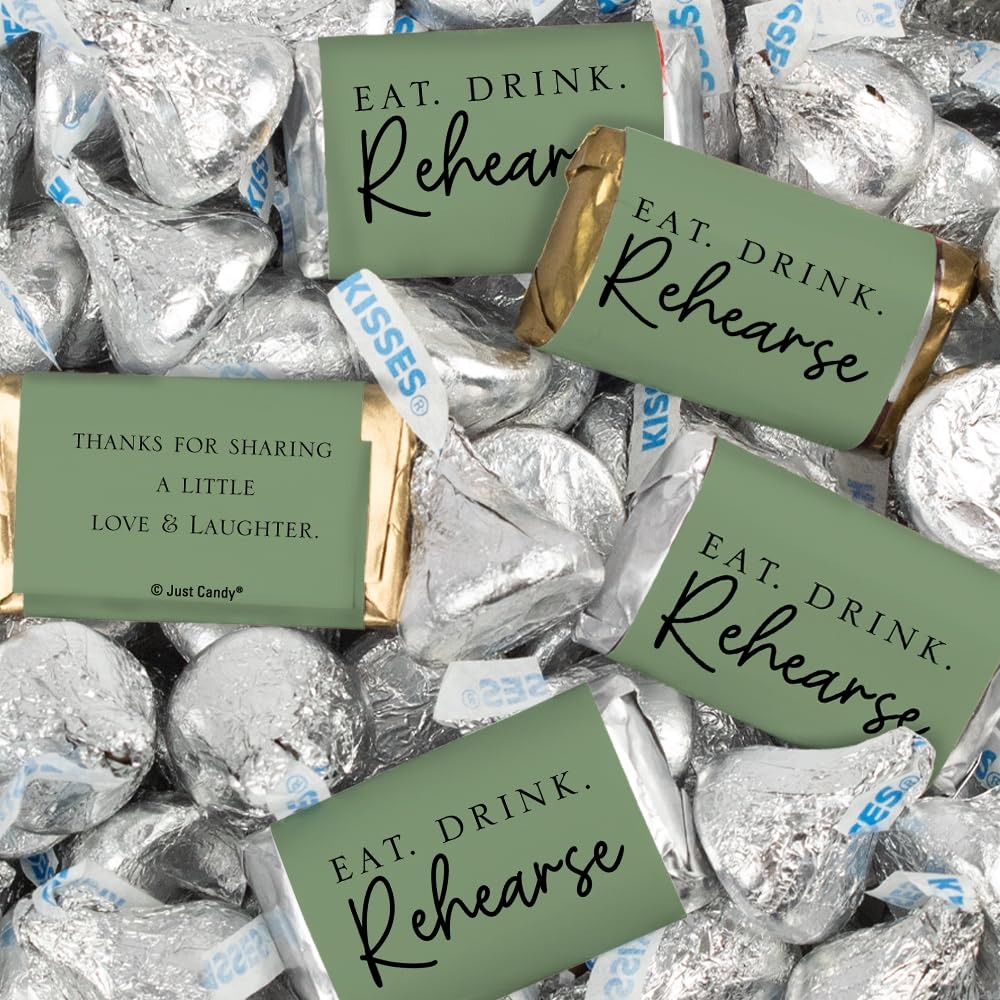
Item Name: 116 Pcs Wedding Rehearsal Dinner Candy Favors Miniatures Chocolate & Kisses (1.50 lbs) - Fern
Bullet Point 1: Includes 1.50 Lbs: (41) Wrapped Chocolate Miniatures And (75) Foiled Kisses
Bullet Point 2: Miniature Flavors: Milk Chocolate Bars, Krackel Bars, Mr. Good Bars, And Special Dark Chocolate Bars
Bullet Point 3: Free Cold Pack: This Item Is Heat Sensitive And Will Ship With Cool Pack Packaging As Needed
Bullet Point 4: No Extra Work: Completely Assembled Wrapped Chocolate Candy. These Preassembled Party Favors Are Ready To Gift - No Peeling, Gluing Or Sticking Required. Wrappers Are Printed On High Quality Paper With Beautiful, Vibrant Colors.
Bullet Point 5: Party Guests Will Thank You: Add Your Personal Touch To Your Thank You Celebration With These Candy Favors For Gift Bags, Candy Buffets, And Treats.
Bullet Point 6: Kiss color may vary based on availability.
Product Description: Celebrate sweet love and new beginnings with the delightful "Eat, Drink, Rehearse" Themed rehearsal dinner wedding candy mix. This enchanting blend of chocolates and candies is the perfect addition to your joyous celebration. With a combo of iconic treats, from velvety smooth milk chocolate kisses to the assorted flavors of chocolate Miniatures, this candy mix will surely delight the taste buds of your guests.
Value: 1.0
Unit: Count

Price: 39.99